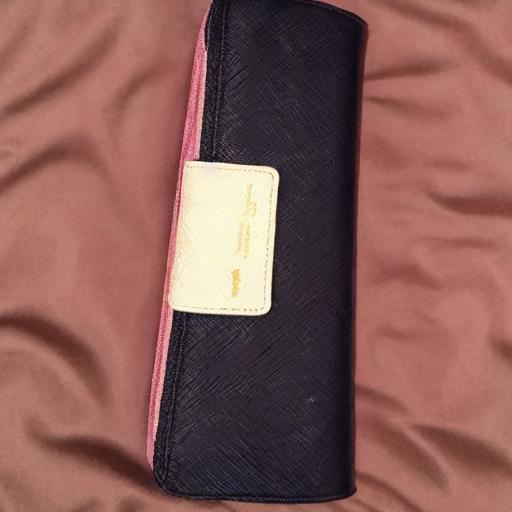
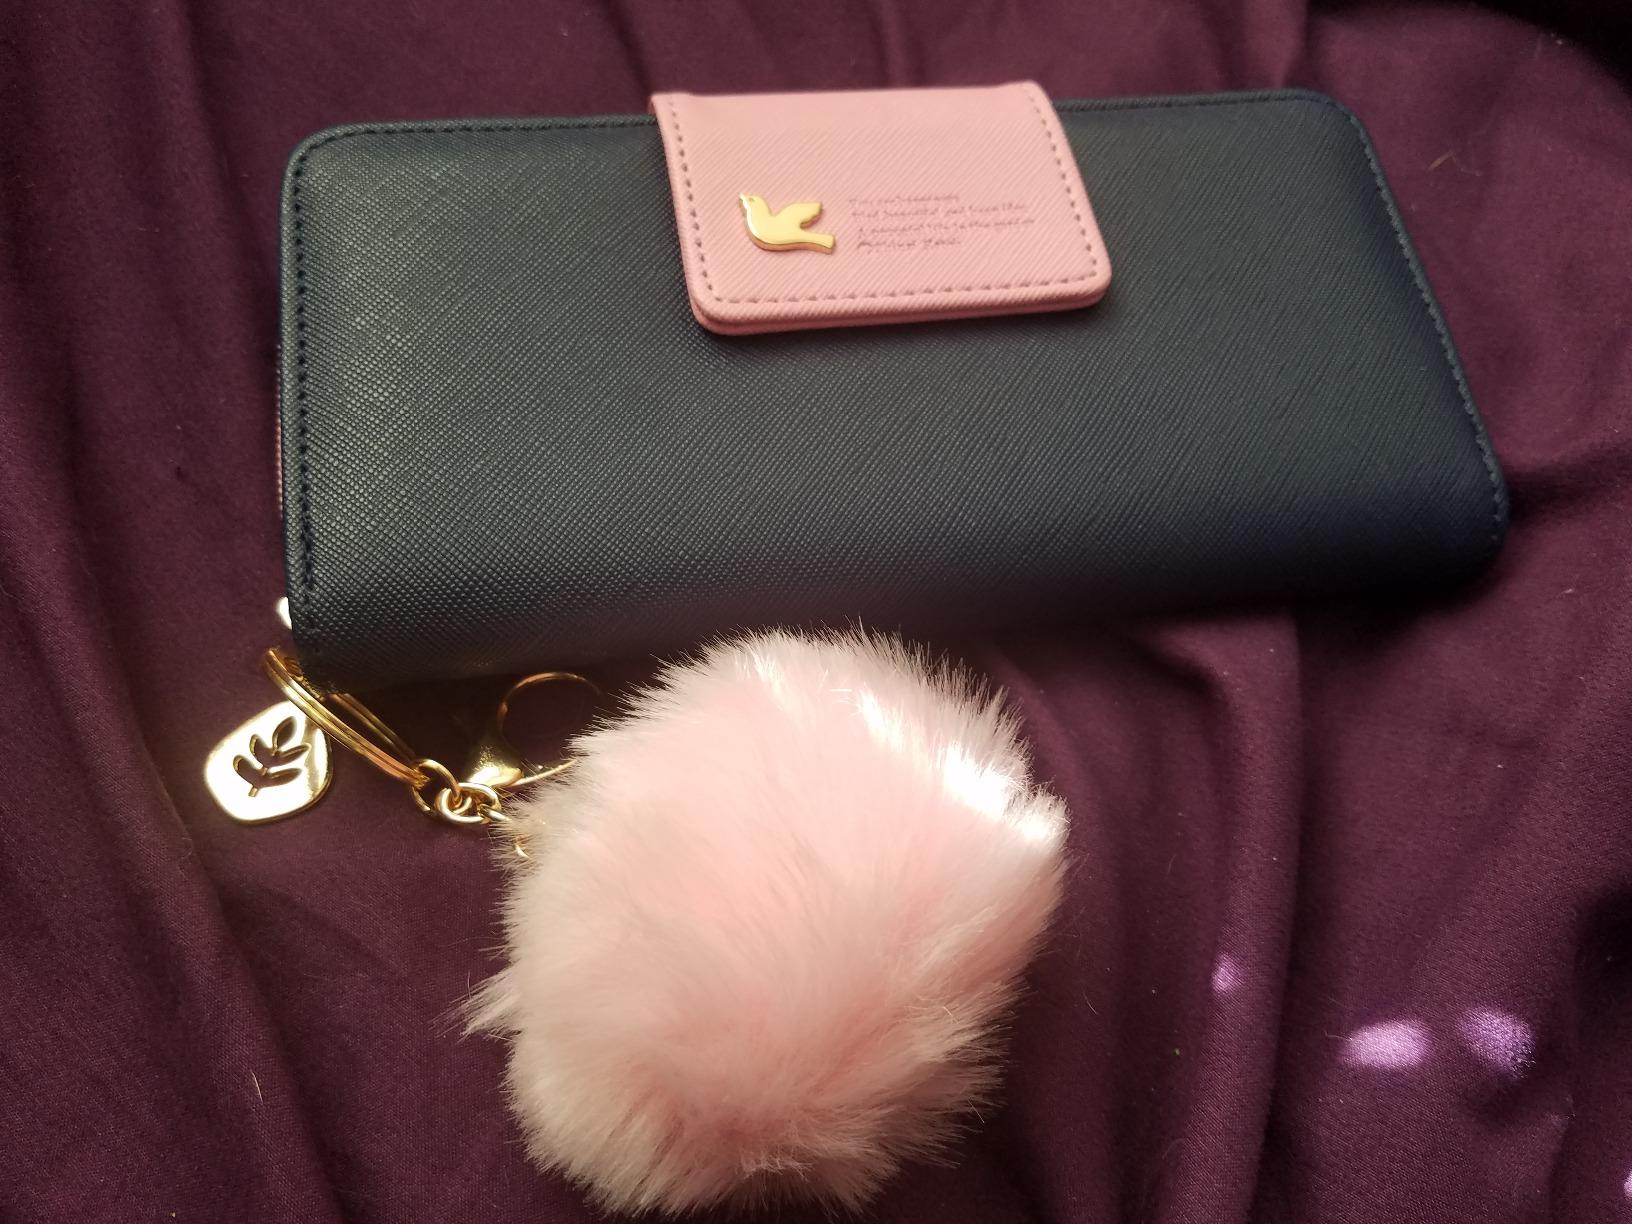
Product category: accessories_handbag
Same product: no